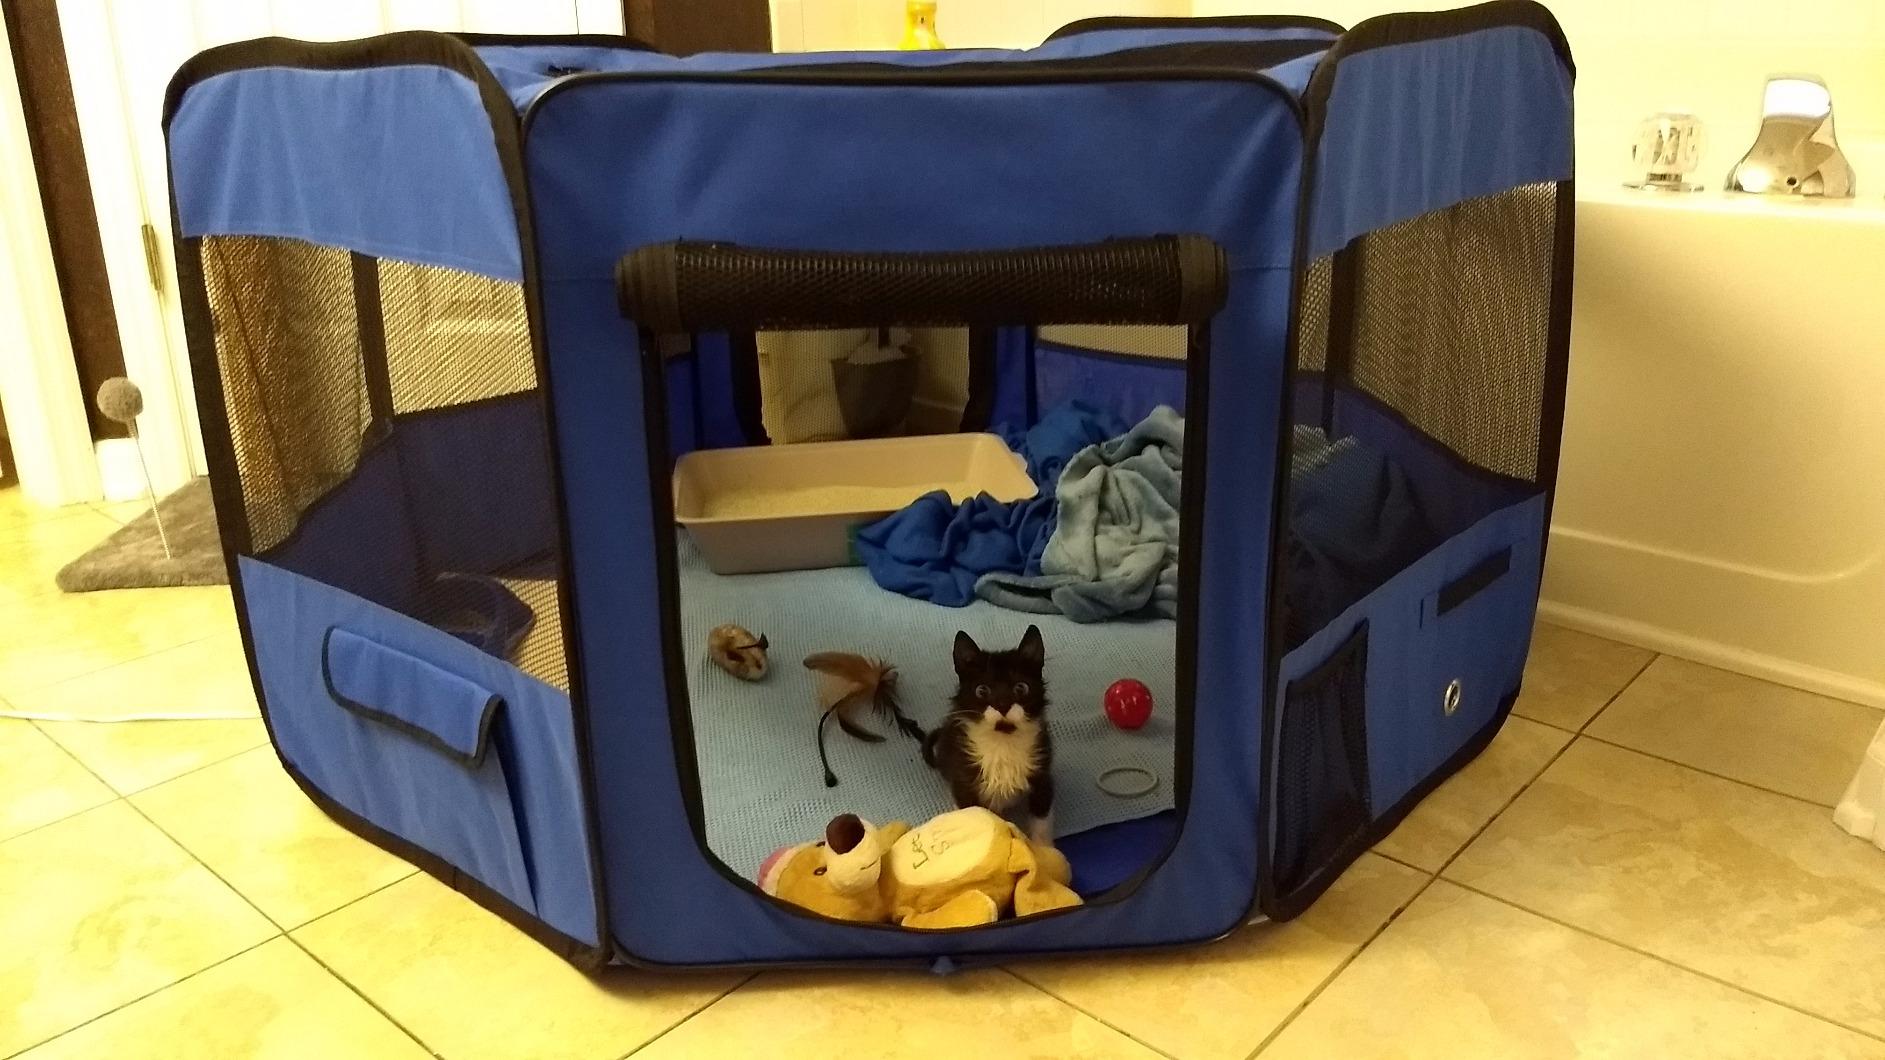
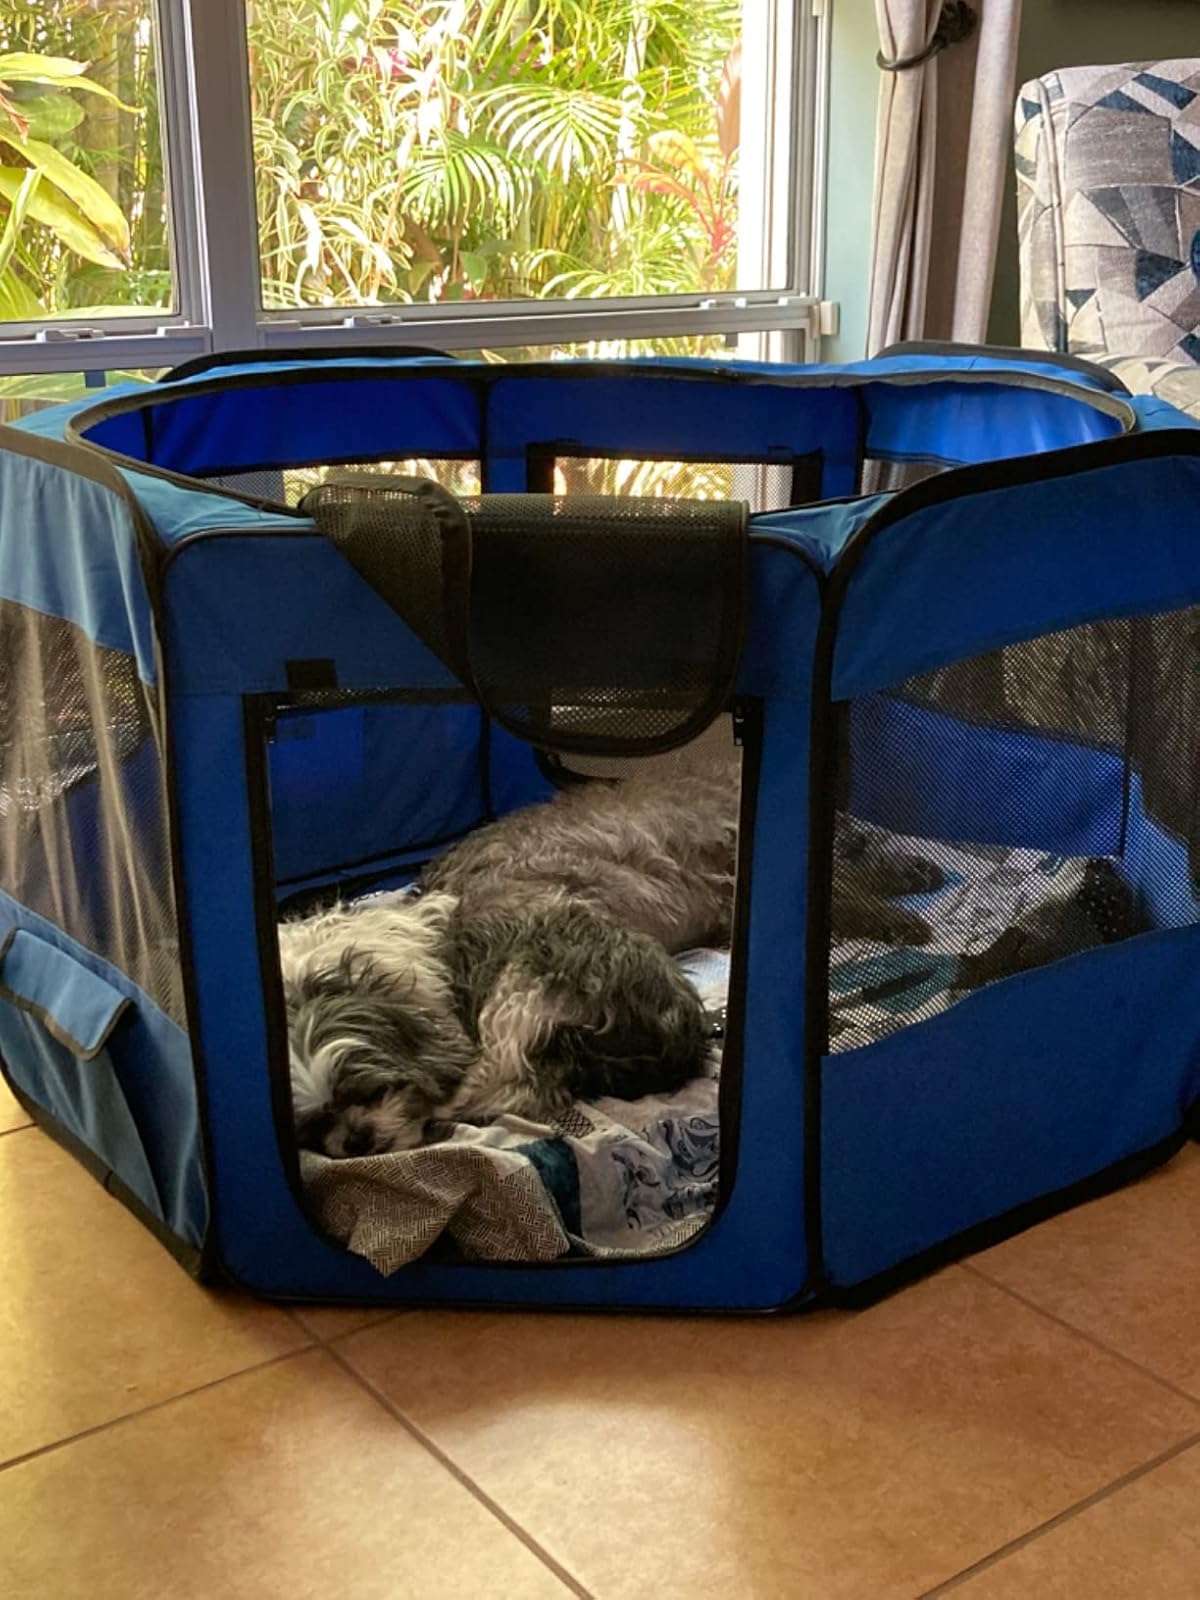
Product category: items_kennel
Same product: yes